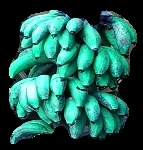
Variety: rasbale
Grade: grade3